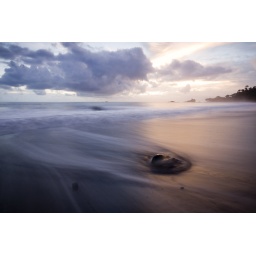
water wrapped around rock